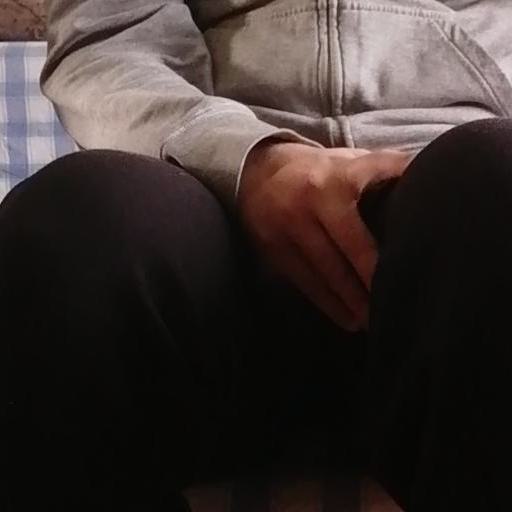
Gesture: no_gesture